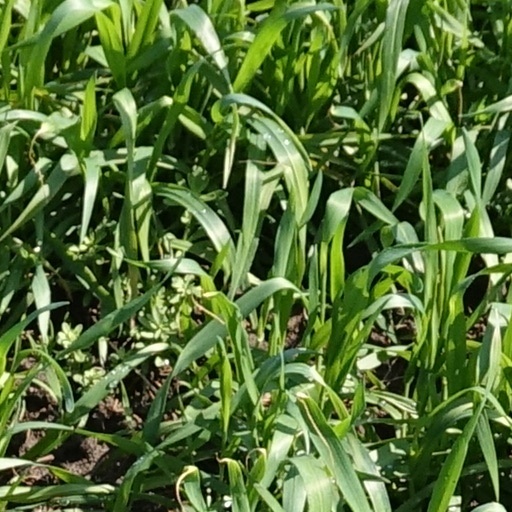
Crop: wheat